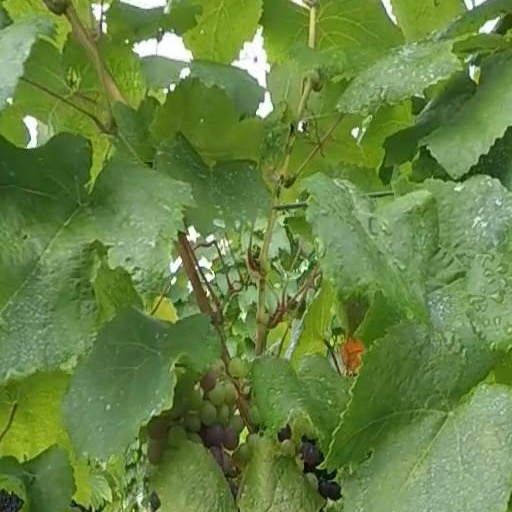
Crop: grape